Togo Murano

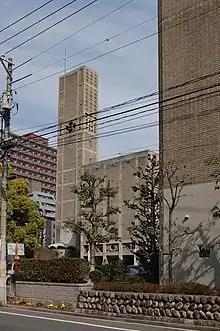
Memorial Cathedral for World Peace, Hiroshima, 1954, by Togo Murano and Masashi Kondo

The original Catholic cathedral in this location was destroyed in the atomic bomb explosion in 1945. A design competition was launched in 1947 to find an architect for its replacement. A total of 177 designs were submitted from Japanese architects such as Kenzo Tange and Kunio Maekawa, but no overall winner was declared. Murano ended up doing the design although he was actually one of the jurors.